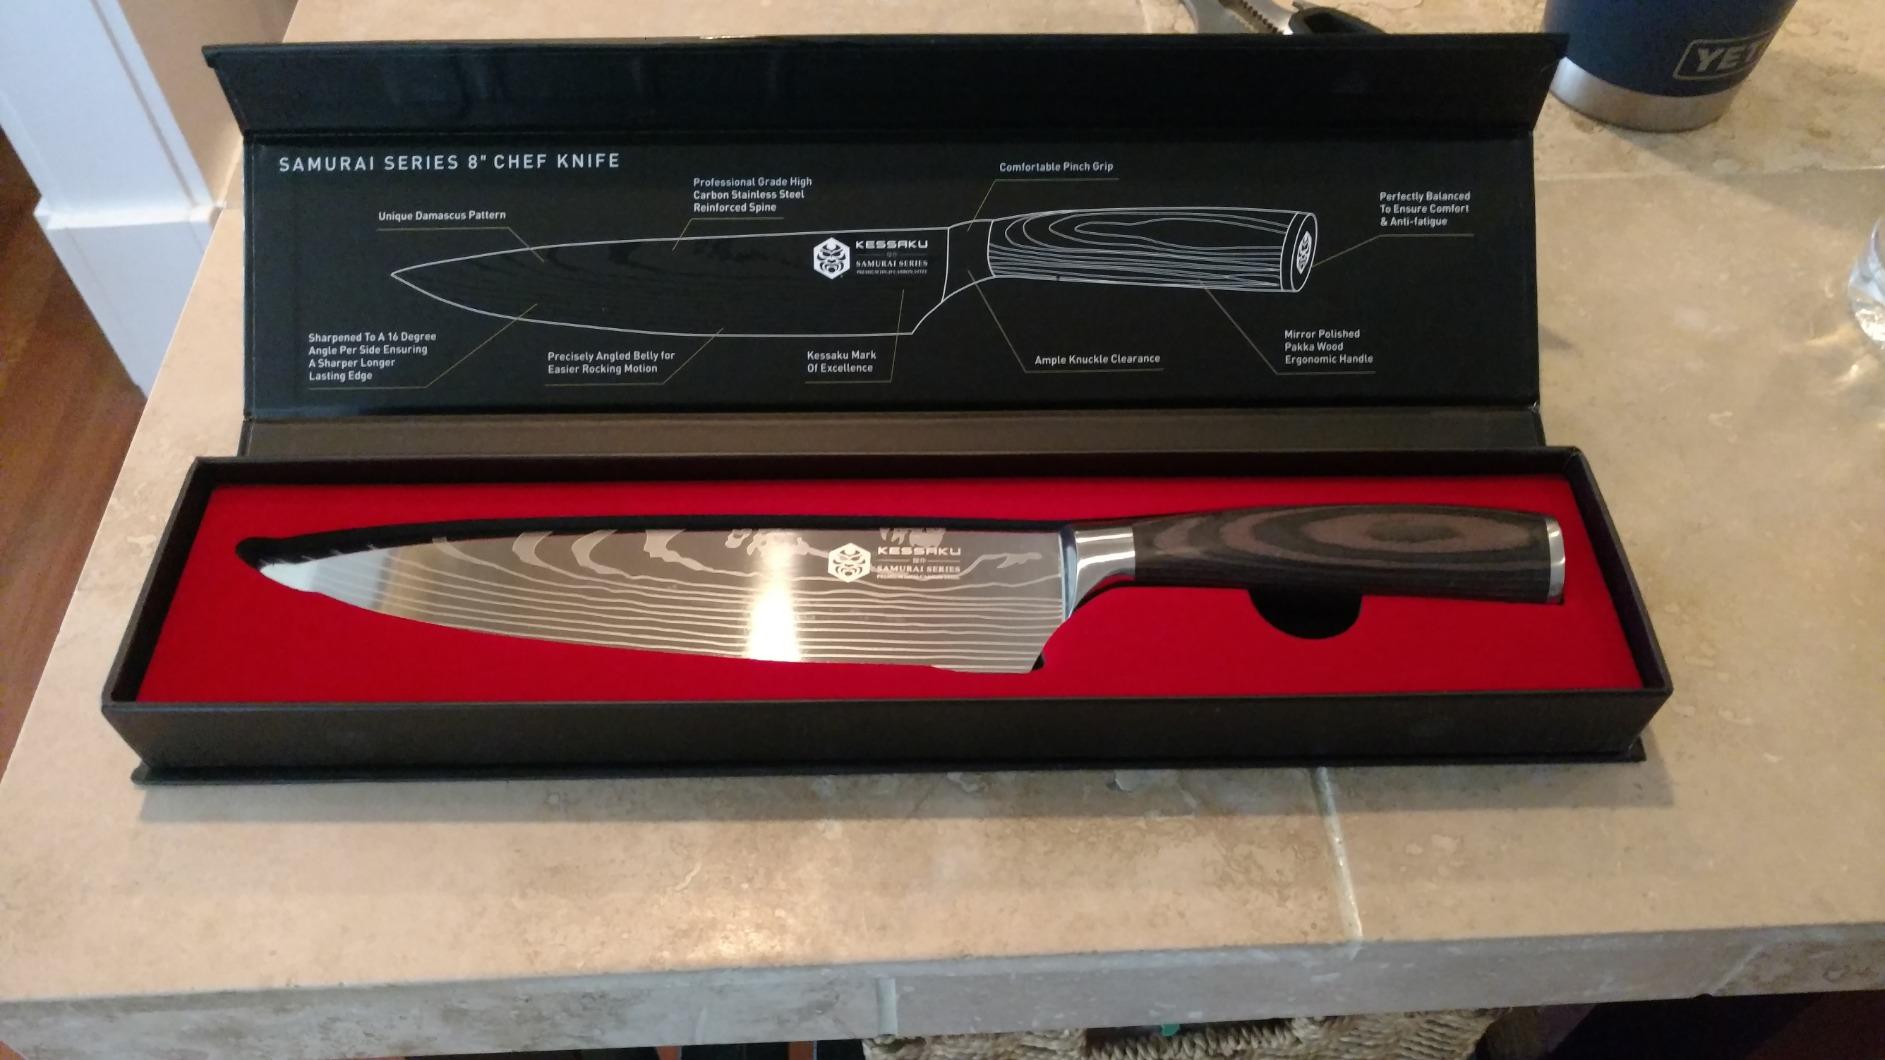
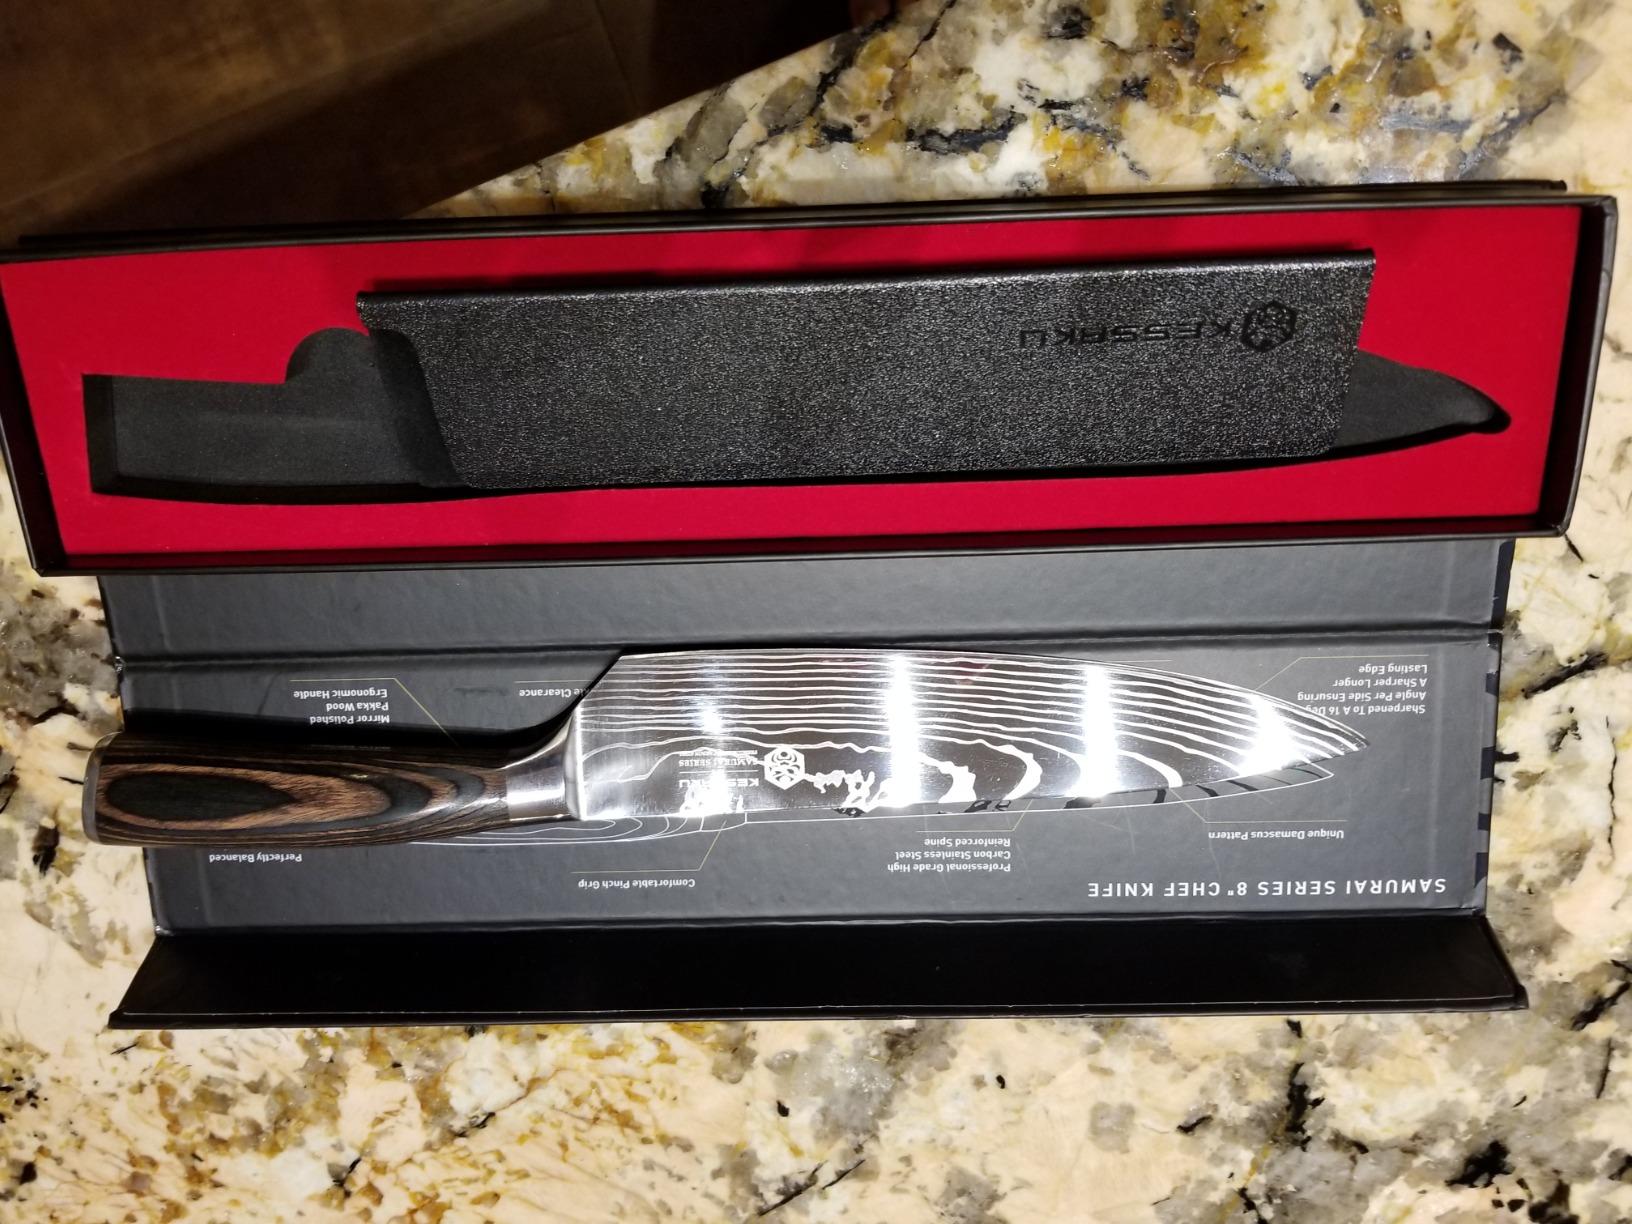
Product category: items_knife
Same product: yes